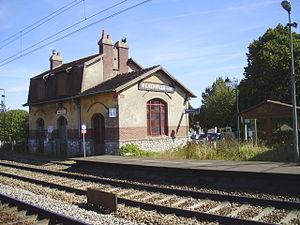
Gare de Ménerville, Yvelines, France (ex-bâtiment voyageurs depuis l'ancien quai vers Mantes-la-Jolie)
Ménerville est une commune française située dans le département des Yvelines en région Île-de-France.
La gare de Ménerville est une ancienne gare ferroviaire française située sur le territoire de la commune de Ménerville dans le département des Yvelines en région Île-de-France.